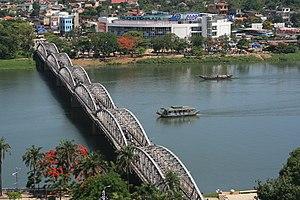
Pont Truong Tien, qui se reflète dans la rivière Huong, Hué, Viet Nam
Le Viêt Nam, Viet Nam, Vietnam ou Viêtnam, en forme longue la république socialiste du Viêt Nam, est un pays d'Asie du Sud-Est situé à l'est de la péninsule indochinoise. Il partage ses frontières avec la Chine au nord, le Laos au nord-ouest et le Cambodge au sud-ouest. Sa capitale est Hanoï. La langue officielle est le vietnamien et la monnaie le dong. C'est un État communiste à parti unique, dirigé par le Parti communiste vietnamien depuis 1975.
Ceci est une liste de ponts du Viêt Nam remarquables par leurs dimensions ou par leur intérêt architectural ou historique.
Hué est l'ancienne capitale impériale du Viêt Nam durant la dynastie Nguyễn. Elle est située au centre du pays, juste au sud du fameux 17ᵉ parallèle, non loin de la mer. Le fleuve Sông Hương la traverse et sépare la vieille ville au nord de la cité moderne au sud.